Maya Moore

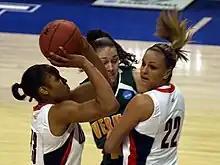
Moore playing in 2009 for UConn

On November 16, 2008, Moore made her sophomore season debut, recording 20 points, 14 rebounds and six assists in an 82–71 win over Georgia Tech. On January 17, 2009, she posted 40 points and 13 rebounds in a 107–53 win over Syracuse. Moore became fastest UConn player to reach 1,000 career points and set the mark for number of 3-point field goals made in the Big East history at 10. At the end of the regular season, she was unanimously named Big East Player of the Year and first-team All-Big East by the league's coaches and media. In the Big East Tournament, Moore averaged 21.0 points, 8.7 rebounds, 2.0 steals and 2.3 blocks. She was named most outstanding player (MOP) of the tournament. Moore helped lead her team to an undefeated 39–0 season and the 2009 National Championship, and was named to the 2009 NCAA Final Four All-Tournament team. Moore won the AP Player of the Year (first sophomore to win the award), Naismith College Player of the Year, USBWA National Player of the Year and the John R. Wooden Award and the Wade Trophy. She was a unanimous first-team All-American for a second straight season, earning first-team recognition from the AP and USBWA and making the WBCA Coaches' All-America Team. In July 2009, she won the Best Female College Athlete ESPY Award.